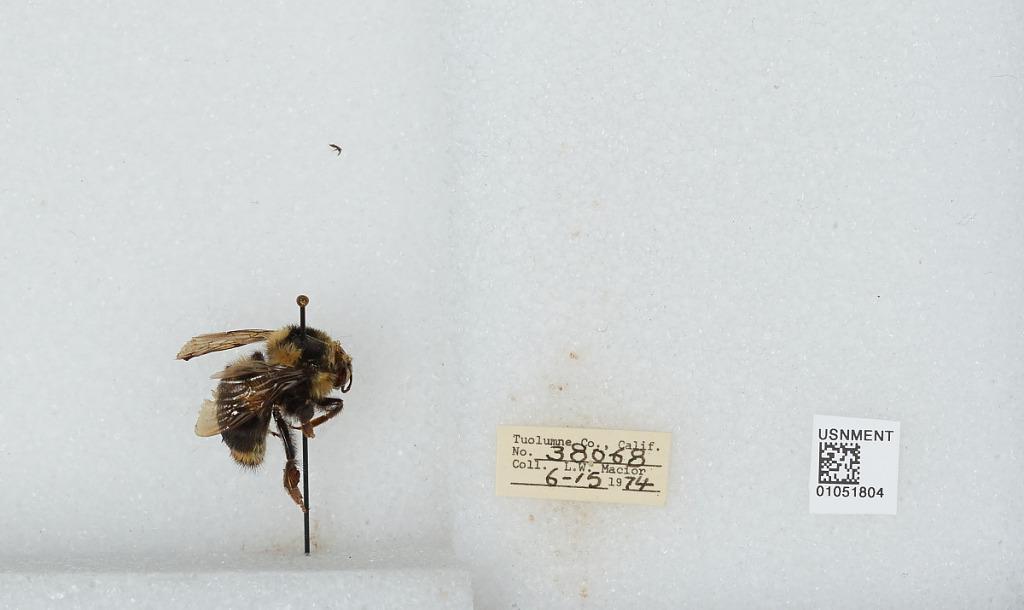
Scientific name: Bombus bifarius nearcticus
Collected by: L. Macior
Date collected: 1974-6-15
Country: United States
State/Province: California
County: Tuolumne
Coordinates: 38.02, -119.93